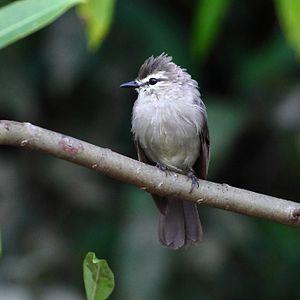
Le Moucherolle riverain, également appelé Pitajo riverain, est une espèce de passereaux de la famille des Tyrannidae. C'est la seule espèce du genre Ochthornis.